Sun Yat-sen Mausoleum

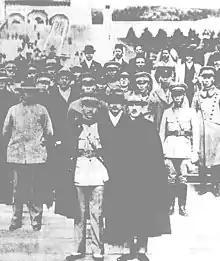
Chiang Kai-shek and Zhang Xueliang at Sun Yat-sen's Mausoleum in 1930s

A committee decided to host a design competition in order to collect designs for the Sun Yat-sen Mausoleum. The committee put advertisements in the newspapers on 5 May 1925, inviting architects and designers at home and abroad to send their designs. In exchange for a 10 yuan charge, the committee would provide the designer with 12 pictures of the site. The design would have to adhere to guidelines. It had to be done in a traditional Chinese style that also evoked a modern design with special and memorial substance. Not only should it evoke the Chinese architectural spirit, but also add creativity. Designers were required to insure that the proposed construction costs within 300,000 yuan (the final cost exceeded 3,000,000 Yuan). Over 40 proposals were received. On 20 September 1925, the committee convened in Shanghai, and unanimously selected Lu Yanzhi's proposal.